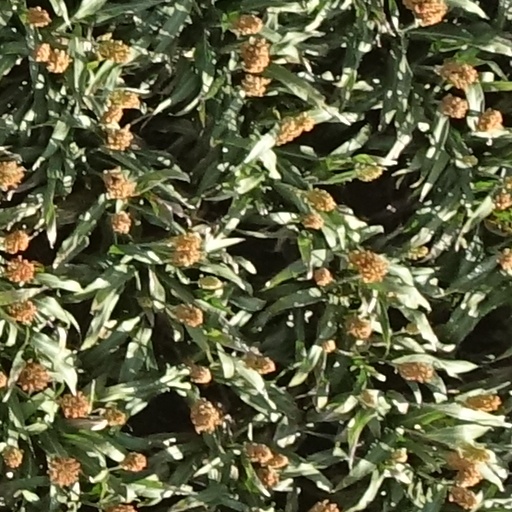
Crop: sorghum